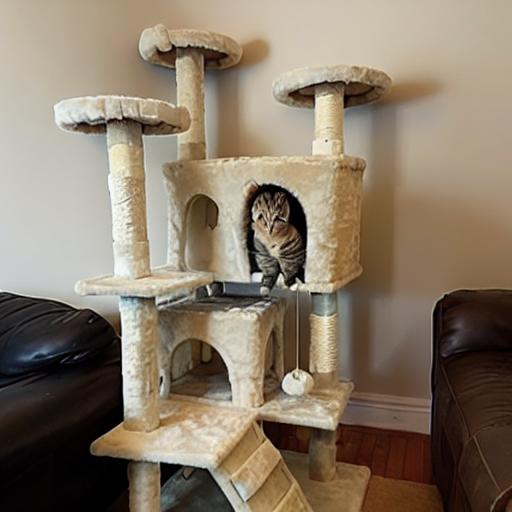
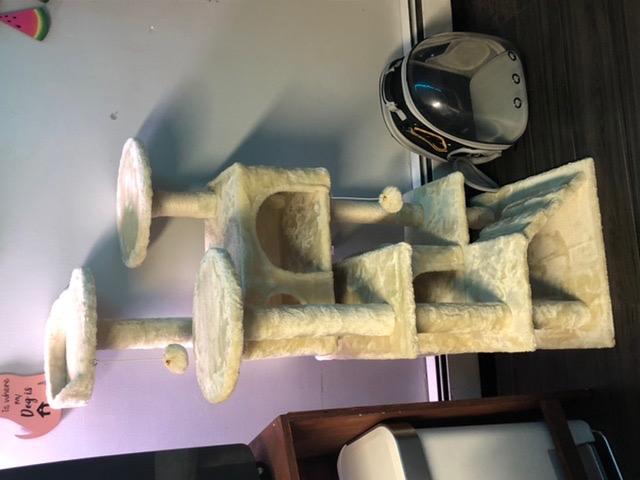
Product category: items_cat tree
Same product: no